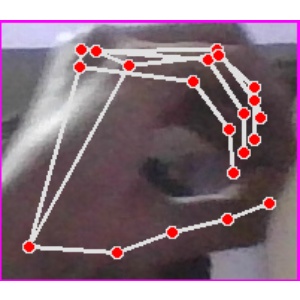
अक्षर: ठ